Pius Ferdinand Messerschmitt

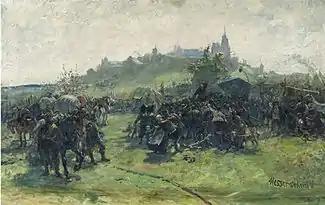
The Capuchin's Speech in Wallenstein's Camp

Pius Ferdinand Messerschmitt (30 May 1858, in Bamberg – 29 October 1915, in Munich) was a German painter, illustrator and watercolorist; noted for genre and historical scenes, most of which include horses.